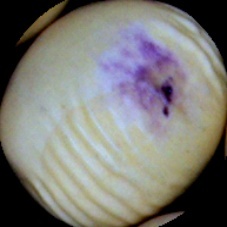
Label: Spotted